Air separation

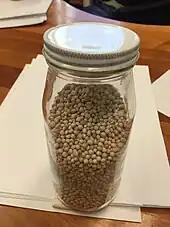
Bottle of 4Å molecular sieves

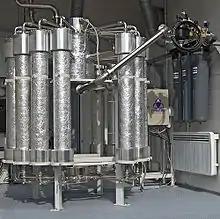
Membrane nitrogen generator

Pressure swing adsorption provides separation of oxygen or nitrogen from air without liquefaction. The process operates around ambient temperature; a zeolite (molecular sponge) is exposed to high pressure air, then the air is released and an adsorbed film of the desired gas is released. The size of compressor is much reduced over a liquefaction plant, and portable oxygen concentrators are made in this manner to provide oxygen-enriched air for medical purposes. Vacuum swing adsorption is a similar process; the product gas is evolved from the zeolite at sub-atmospheric pressure.